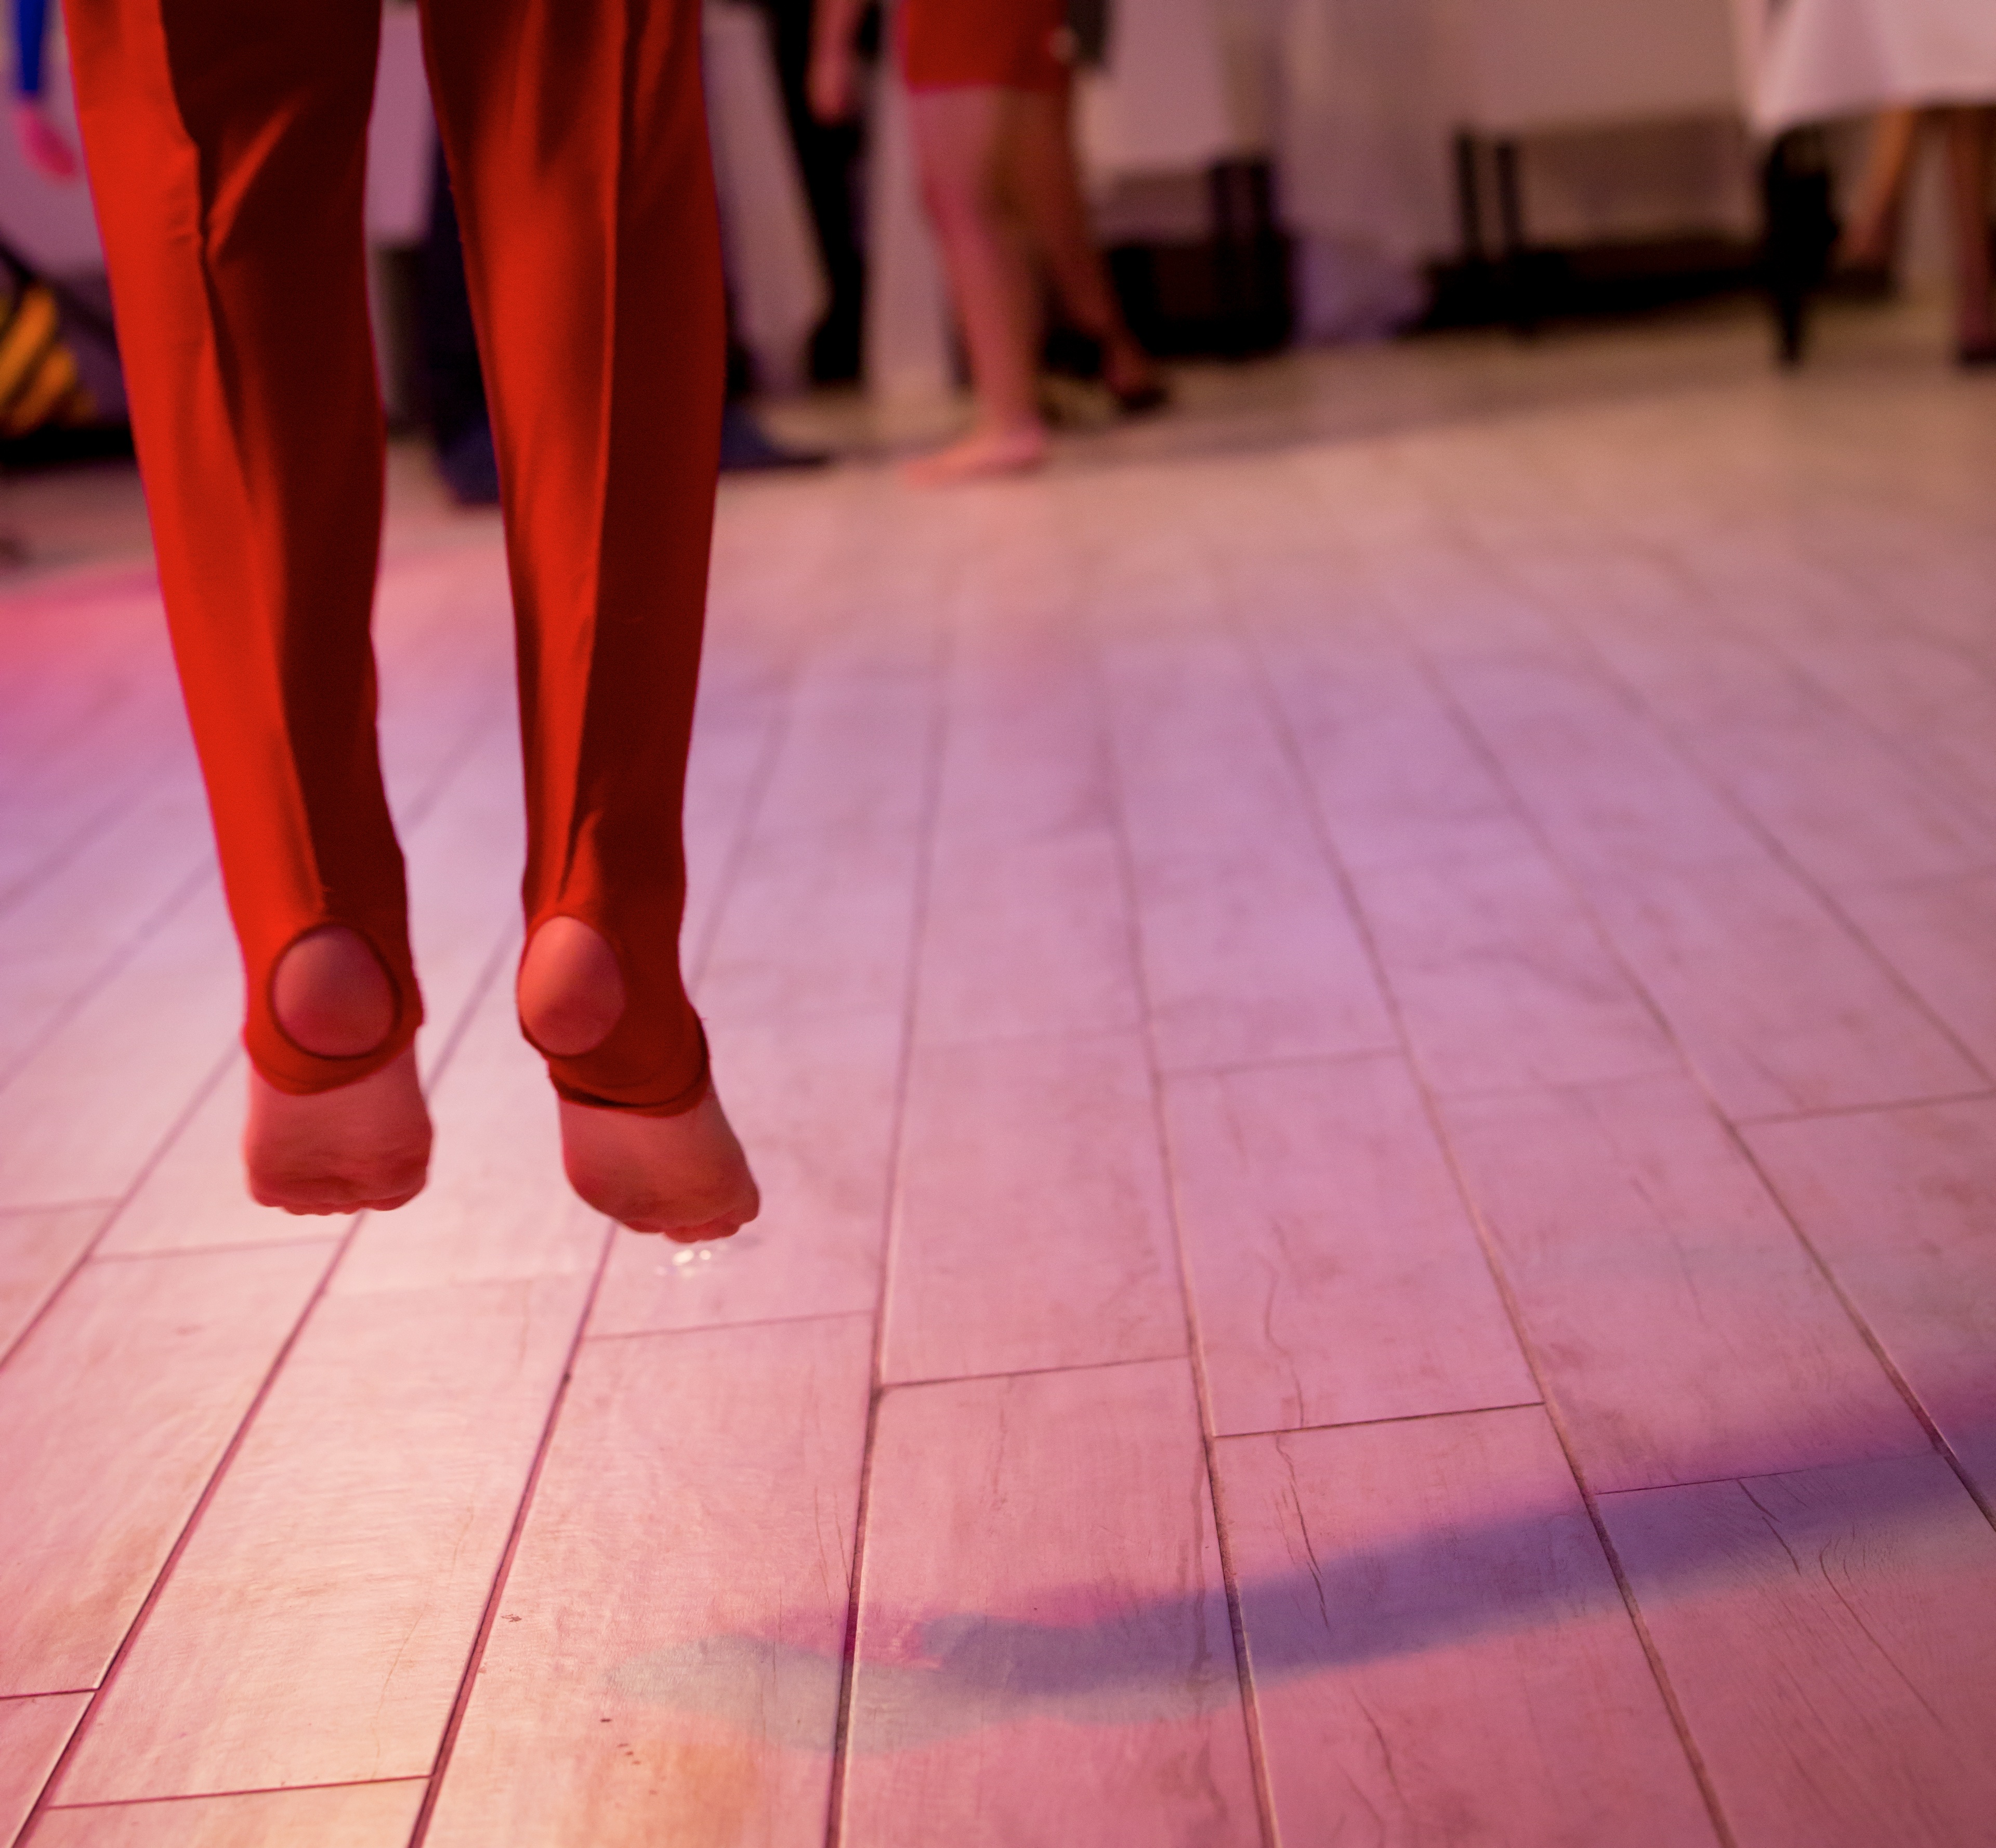
floor, dance, sports, entertainment, performing arts, flooring, wood flooring